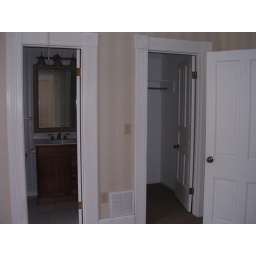
house 12 - closet and bath in main bedroom